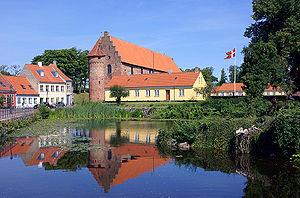
Le château de Nyborg est un château médiéval situé à Nyborg sur l'île danoise de Fionie. Le château tient une place importante dans l'histoire du Danemark. C'est en effet au château que le roi Erik V Klipping a signé la première constitution du Danemark en 1282 et que la Danehof, le premier parlement du pays, a siégé.